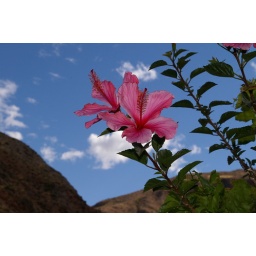
flower in sky